Philippine wine

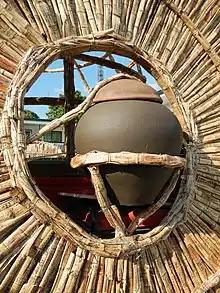
Traditional fermentation of "basi" wine in a "burnay" jar, a method used in Ilocano winemaking

Sugarcane wines include the "basi" of the Ilocanos and the "palek" or "mineovaheng" of the Ivatan. "Basi" is crafted from "unás" (sugarcane), specifically "bennál" (sugarcane juice), which is fermented using a natural starter called "gamú". Additional plant-based ingredients, such as "samak", Java palm, "ipil-ipil", guava, and "bubod" (a locally produced yeast), contribute to both the fermentation process and the wine’s distinct color in burnay jars, which are earthenware vessels commonly used in Ilocano winemaking. .